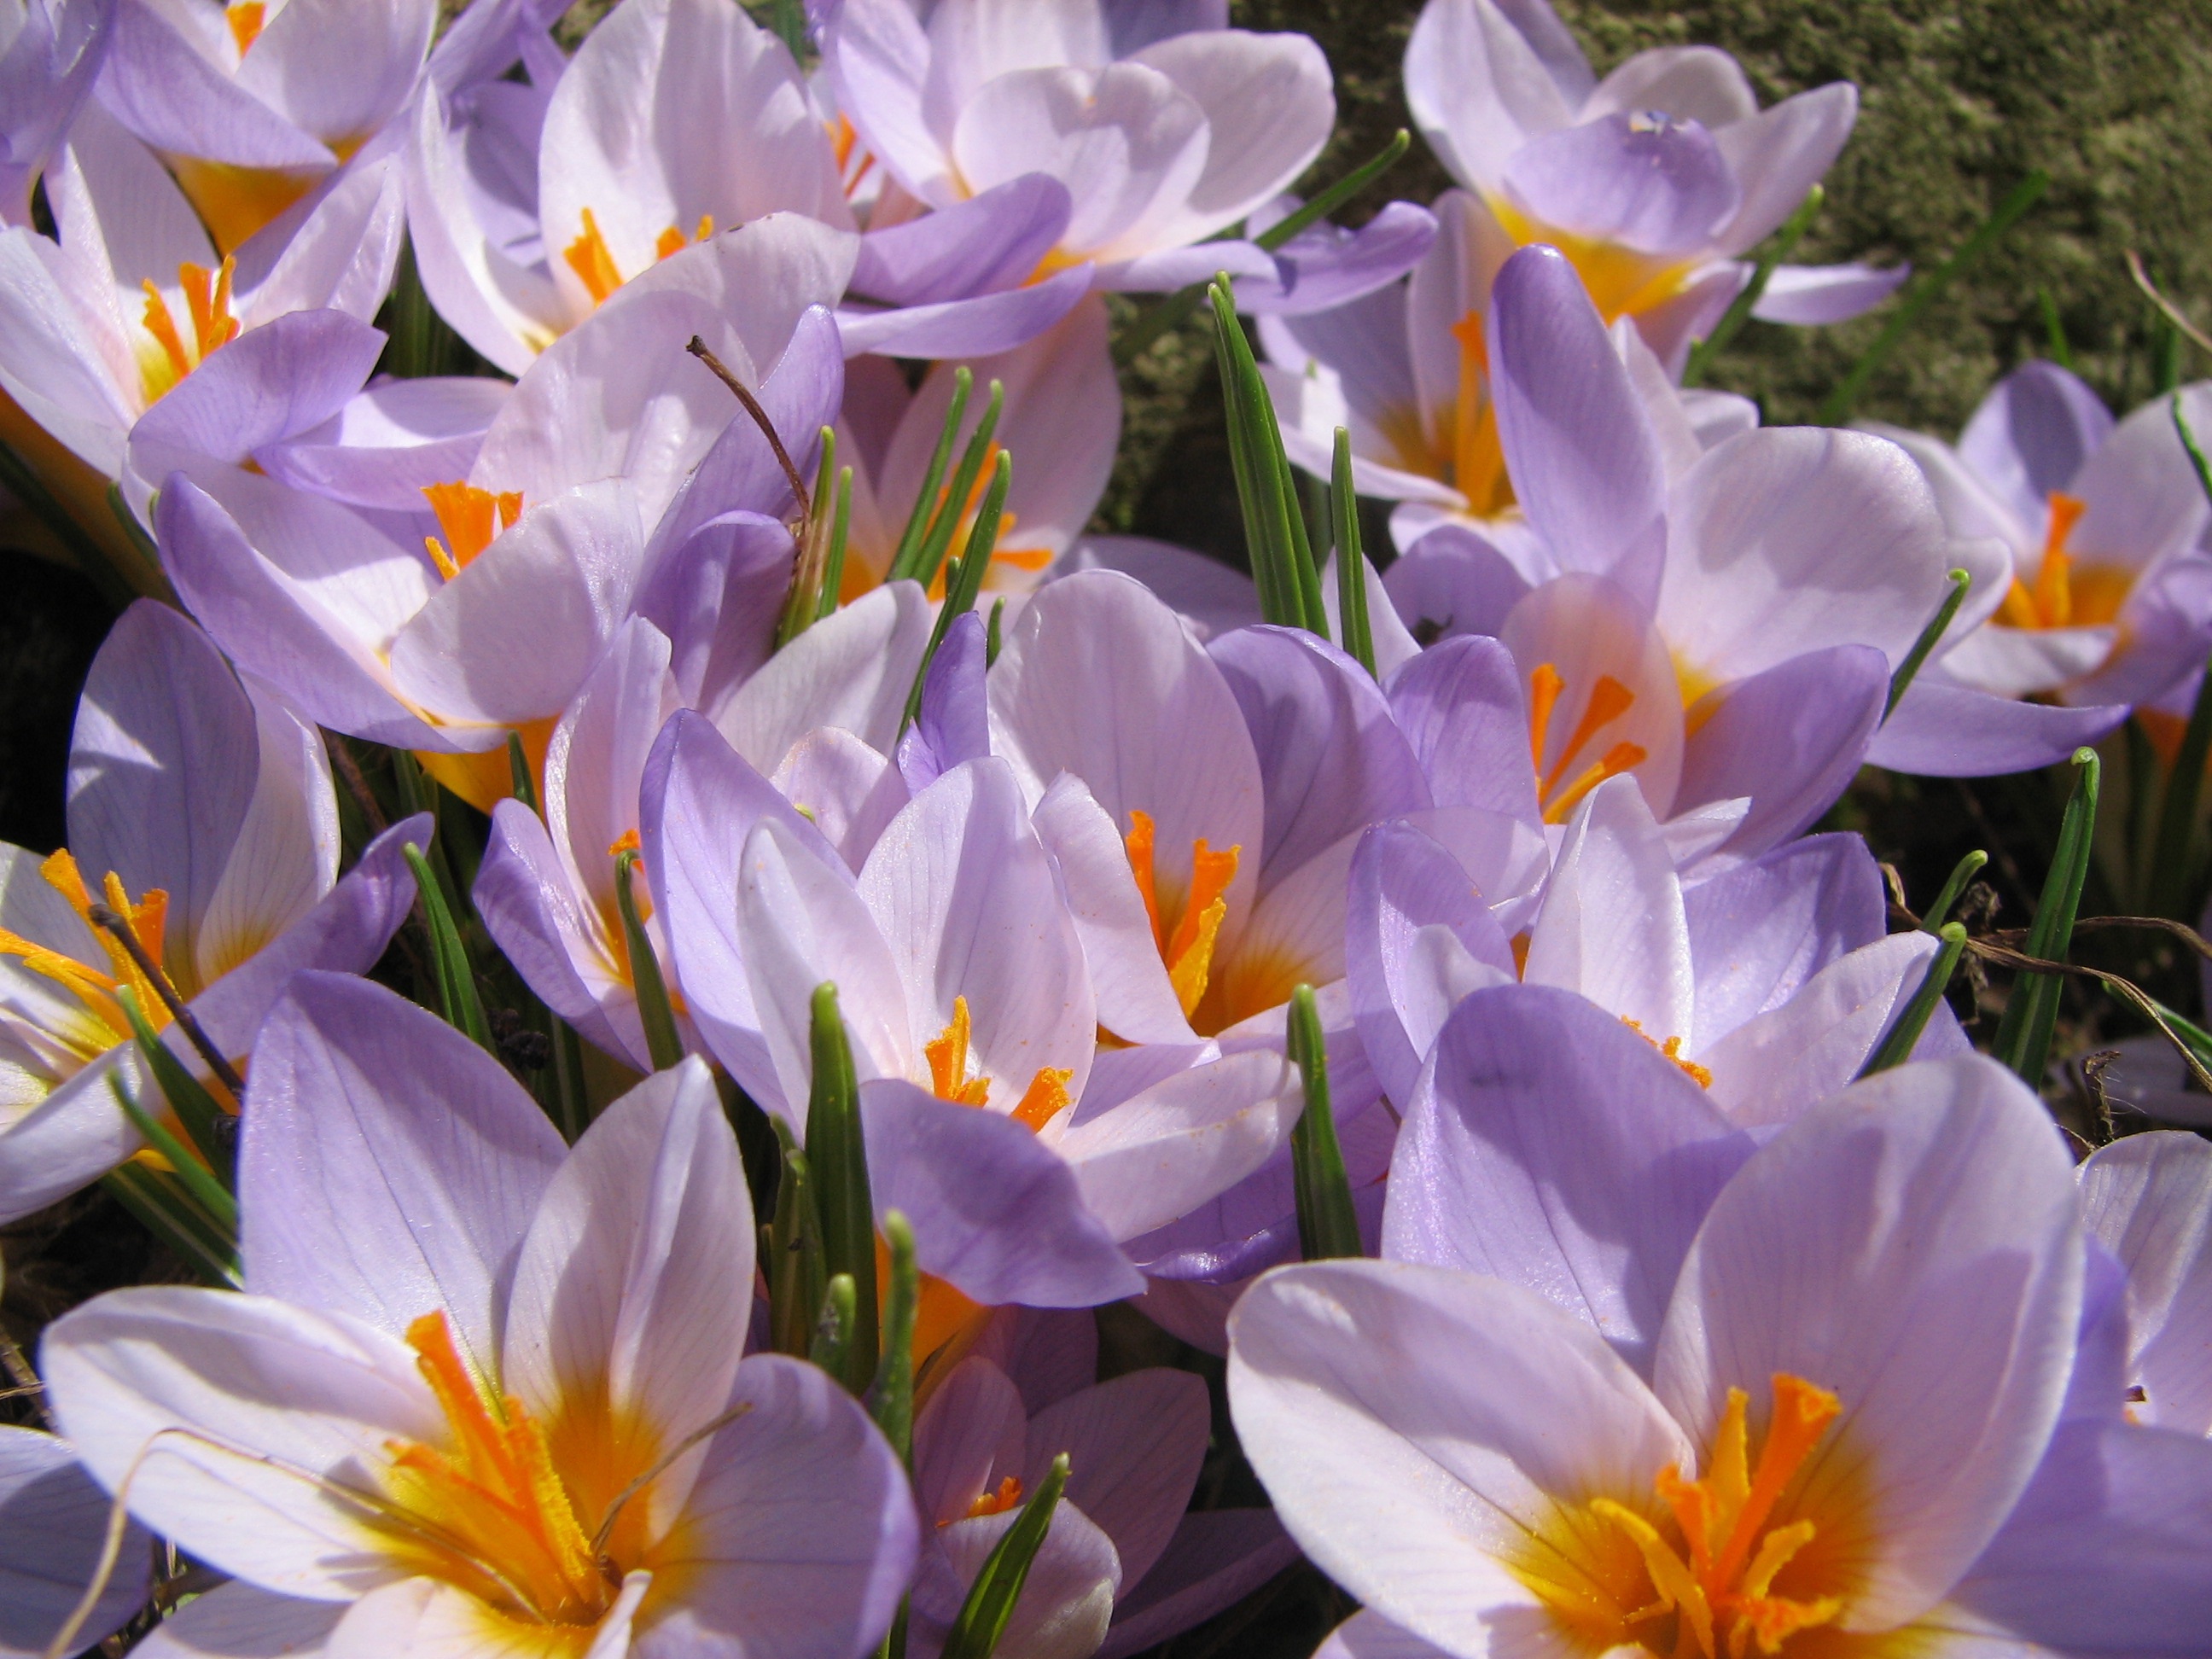
blossom, plant, flower, petal, spring, flora, lavender, springtime, crocus, spring flower, flowering plant, land plant, iris family